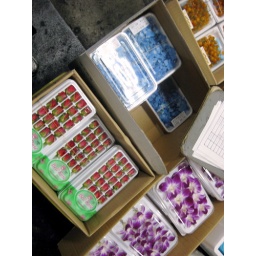
edible flowers in market